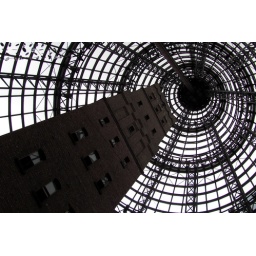
Shot tower within the Melbourne Central building. I've always loved the building within a building and juxtaposition of old and new school architecture.